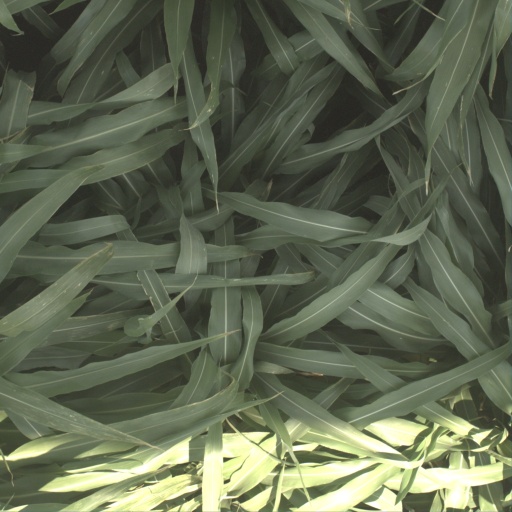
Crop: sorghum